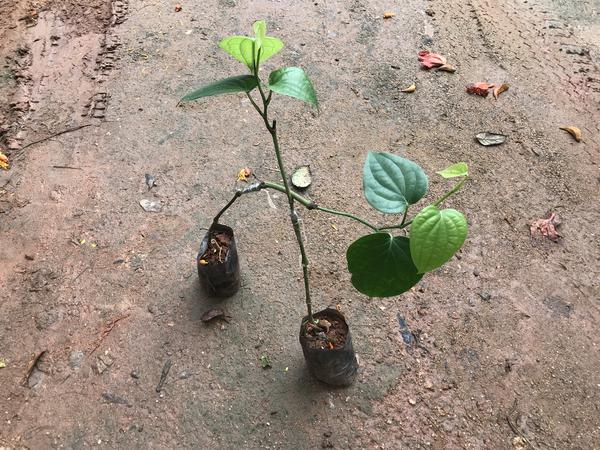
Plant: Pepper